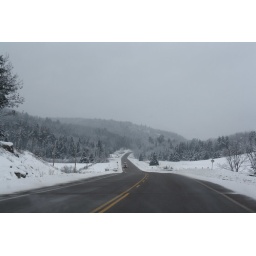
The road home in a deep and dark December